HSH2D

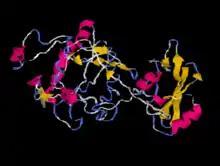
Predicted 3D structure of the HSH2D protein

The tertiary structure of the protein has not been confirmed through research, however, predictions using I-TASSER software are useful in visualizing the protein.